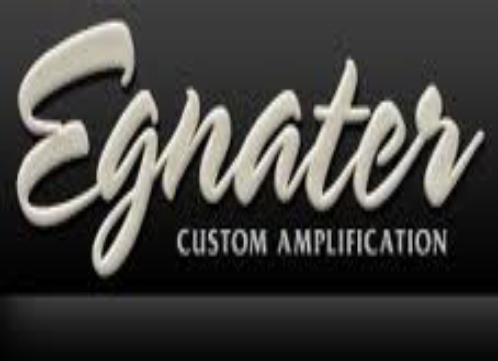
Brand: Egnater
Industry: Electronic